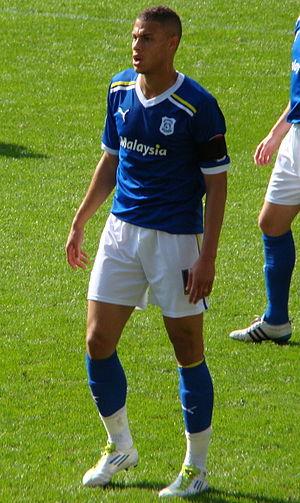
Rudy Gestede, né le 10 octobre 1988 à Essey-lès-Nancy, est un footballeur international béninois qui évolue au poste d'attaquant au Middlesbrough FC.